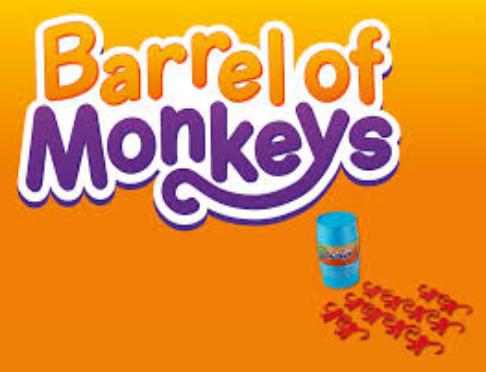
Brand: barrel o' monkeys
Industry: Leisure